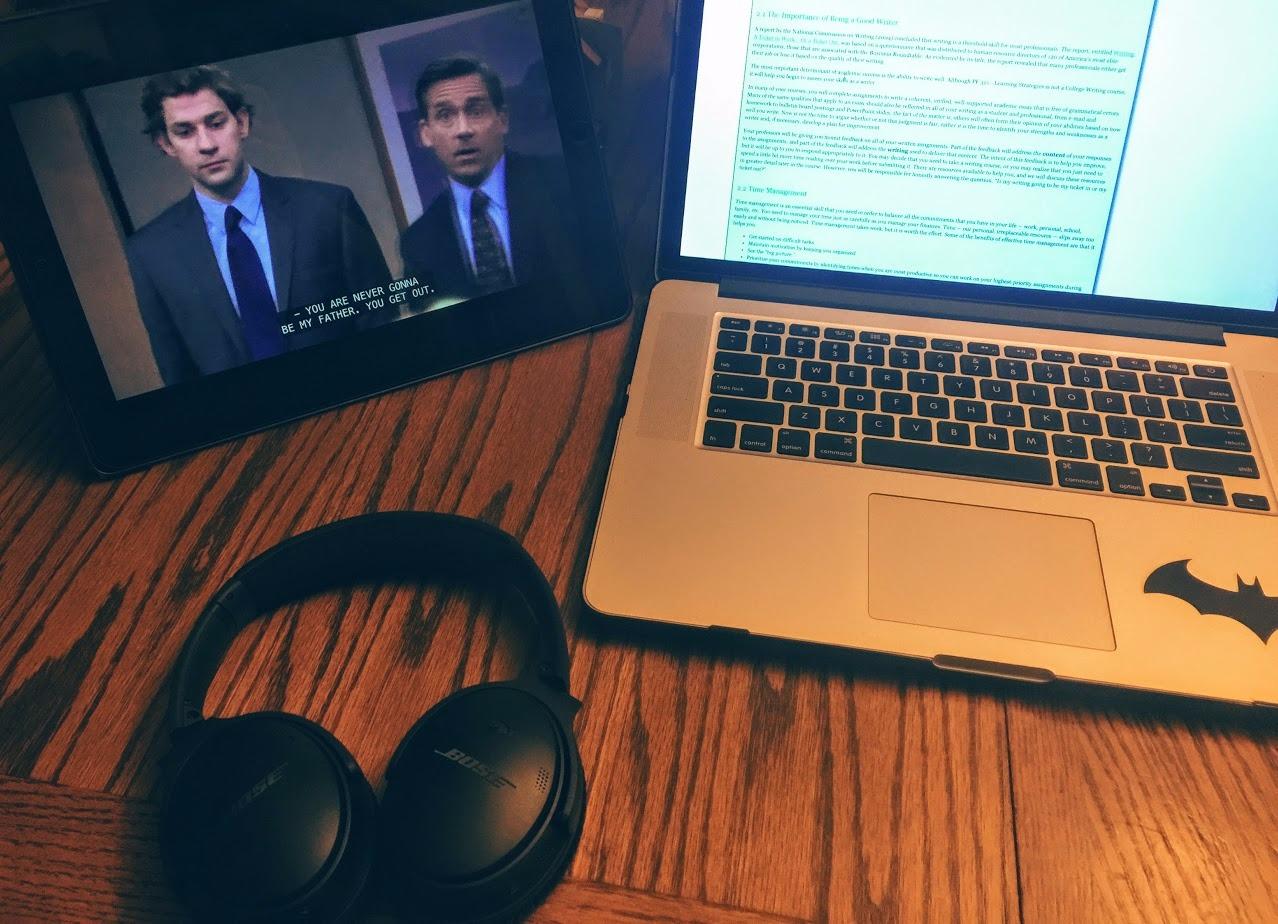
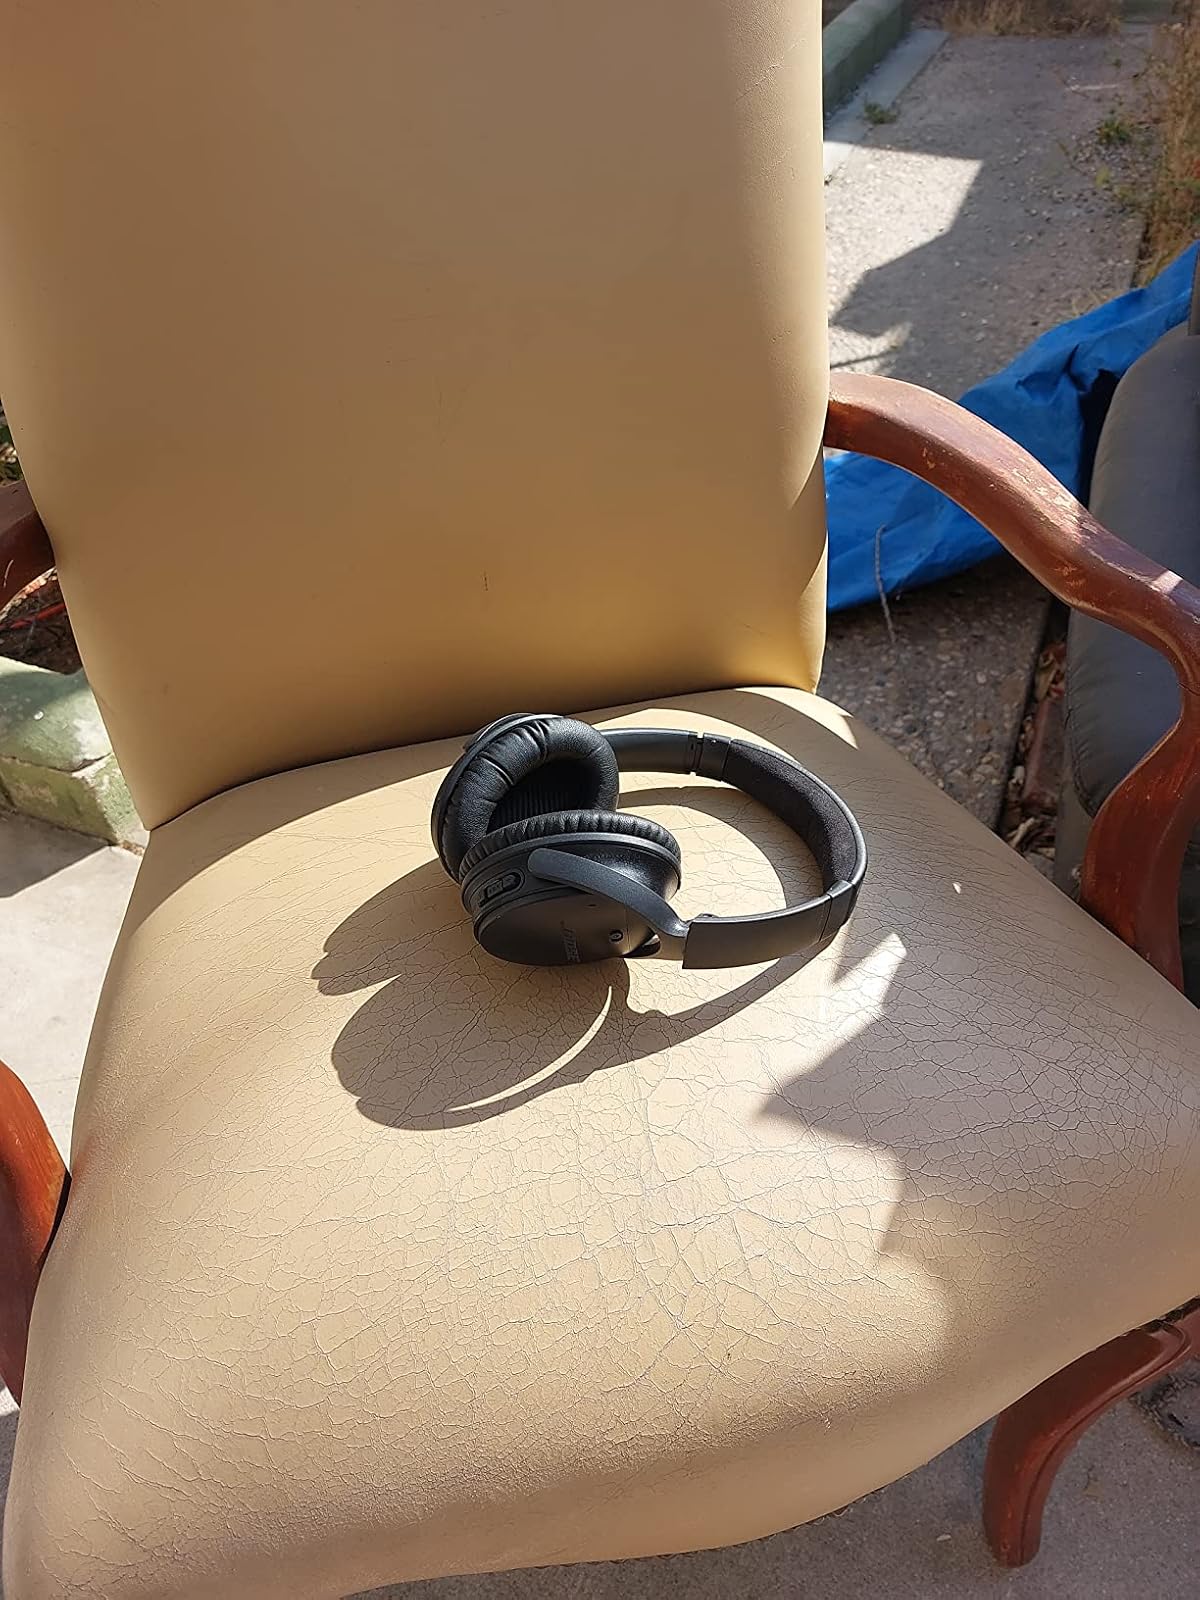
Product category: headphones
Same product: yes